Aristocracy (class)

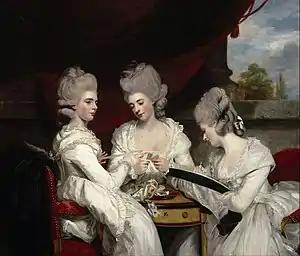
"The Ladies Waldegrave", a portrait of three English aristocrats from the Waldegrave family by Joshua Reynolds

The aristocracy ("from Greek" "ἀριστοκρατία" "aristokratía", "rule of the best"; "Latin: aristocratia") is historically associated with a "hereditary" or a "ruling" social class. In many states, the aristocracy included the upper class with hereditary rank and titles. They are usually below only the monarch of a country or nation in its social hierarchy.